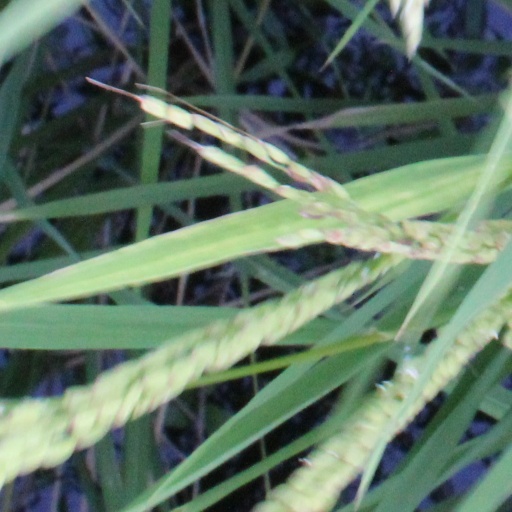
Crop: rice